Marco Travaglio

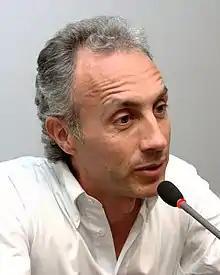
Travaglio in 2010

Marco Travaglio (born 13 October 1964) is an Italian journalist, writer, and pundit. Since 2015, he has been the editor-in-chief of the independent daily newspaper "Il Fatto Quotidiano". Travaglio began his journalistic career in the late 1980s under Indro Montanelli at "Il Giornale" and "La Voce", then in the 2000s worked at "La Repubblica" and "L'Unità", before becoming one of the founders of "Il Fatto Quotidiano" in 2009. He is also the author of many books and a columnist for several other national newspapers and magazines, his main interests have been judicial reporting and current affairs and politics, dealing with issues ranging from the fight against the Italian Mafia to corruption.